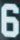
Number: 6